Battle of Holowczyn

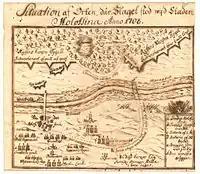
Swedish plan of the battle

At midnight on 4 July the Swedes started moving quietly towards the river. Infantry carried fascines to help them traverse the waterlogged ground before crossing the Vabich on leather pontoon bridges. However, heavy rainfall made the pontoons too heavy to carry; they were left behind. At 02:30 the Russian alarm was raised as Swedish artillery started bombarding the opposite river bank. Swedish success would depend on how many troops could cross the river without the aid of pontoons before the enemy forces could arrive. Charles as so often led the charge personally, by wading across the water in front of his men. After forming with difficulty on the boggy far bank, the Swedes began to advance through the marsh. Meanwhile, fascines were laid on the river banks to assist the cavalry's crossing. Both the engineers and the Swedish vanguard began to be targeted by Repnin's artillery.